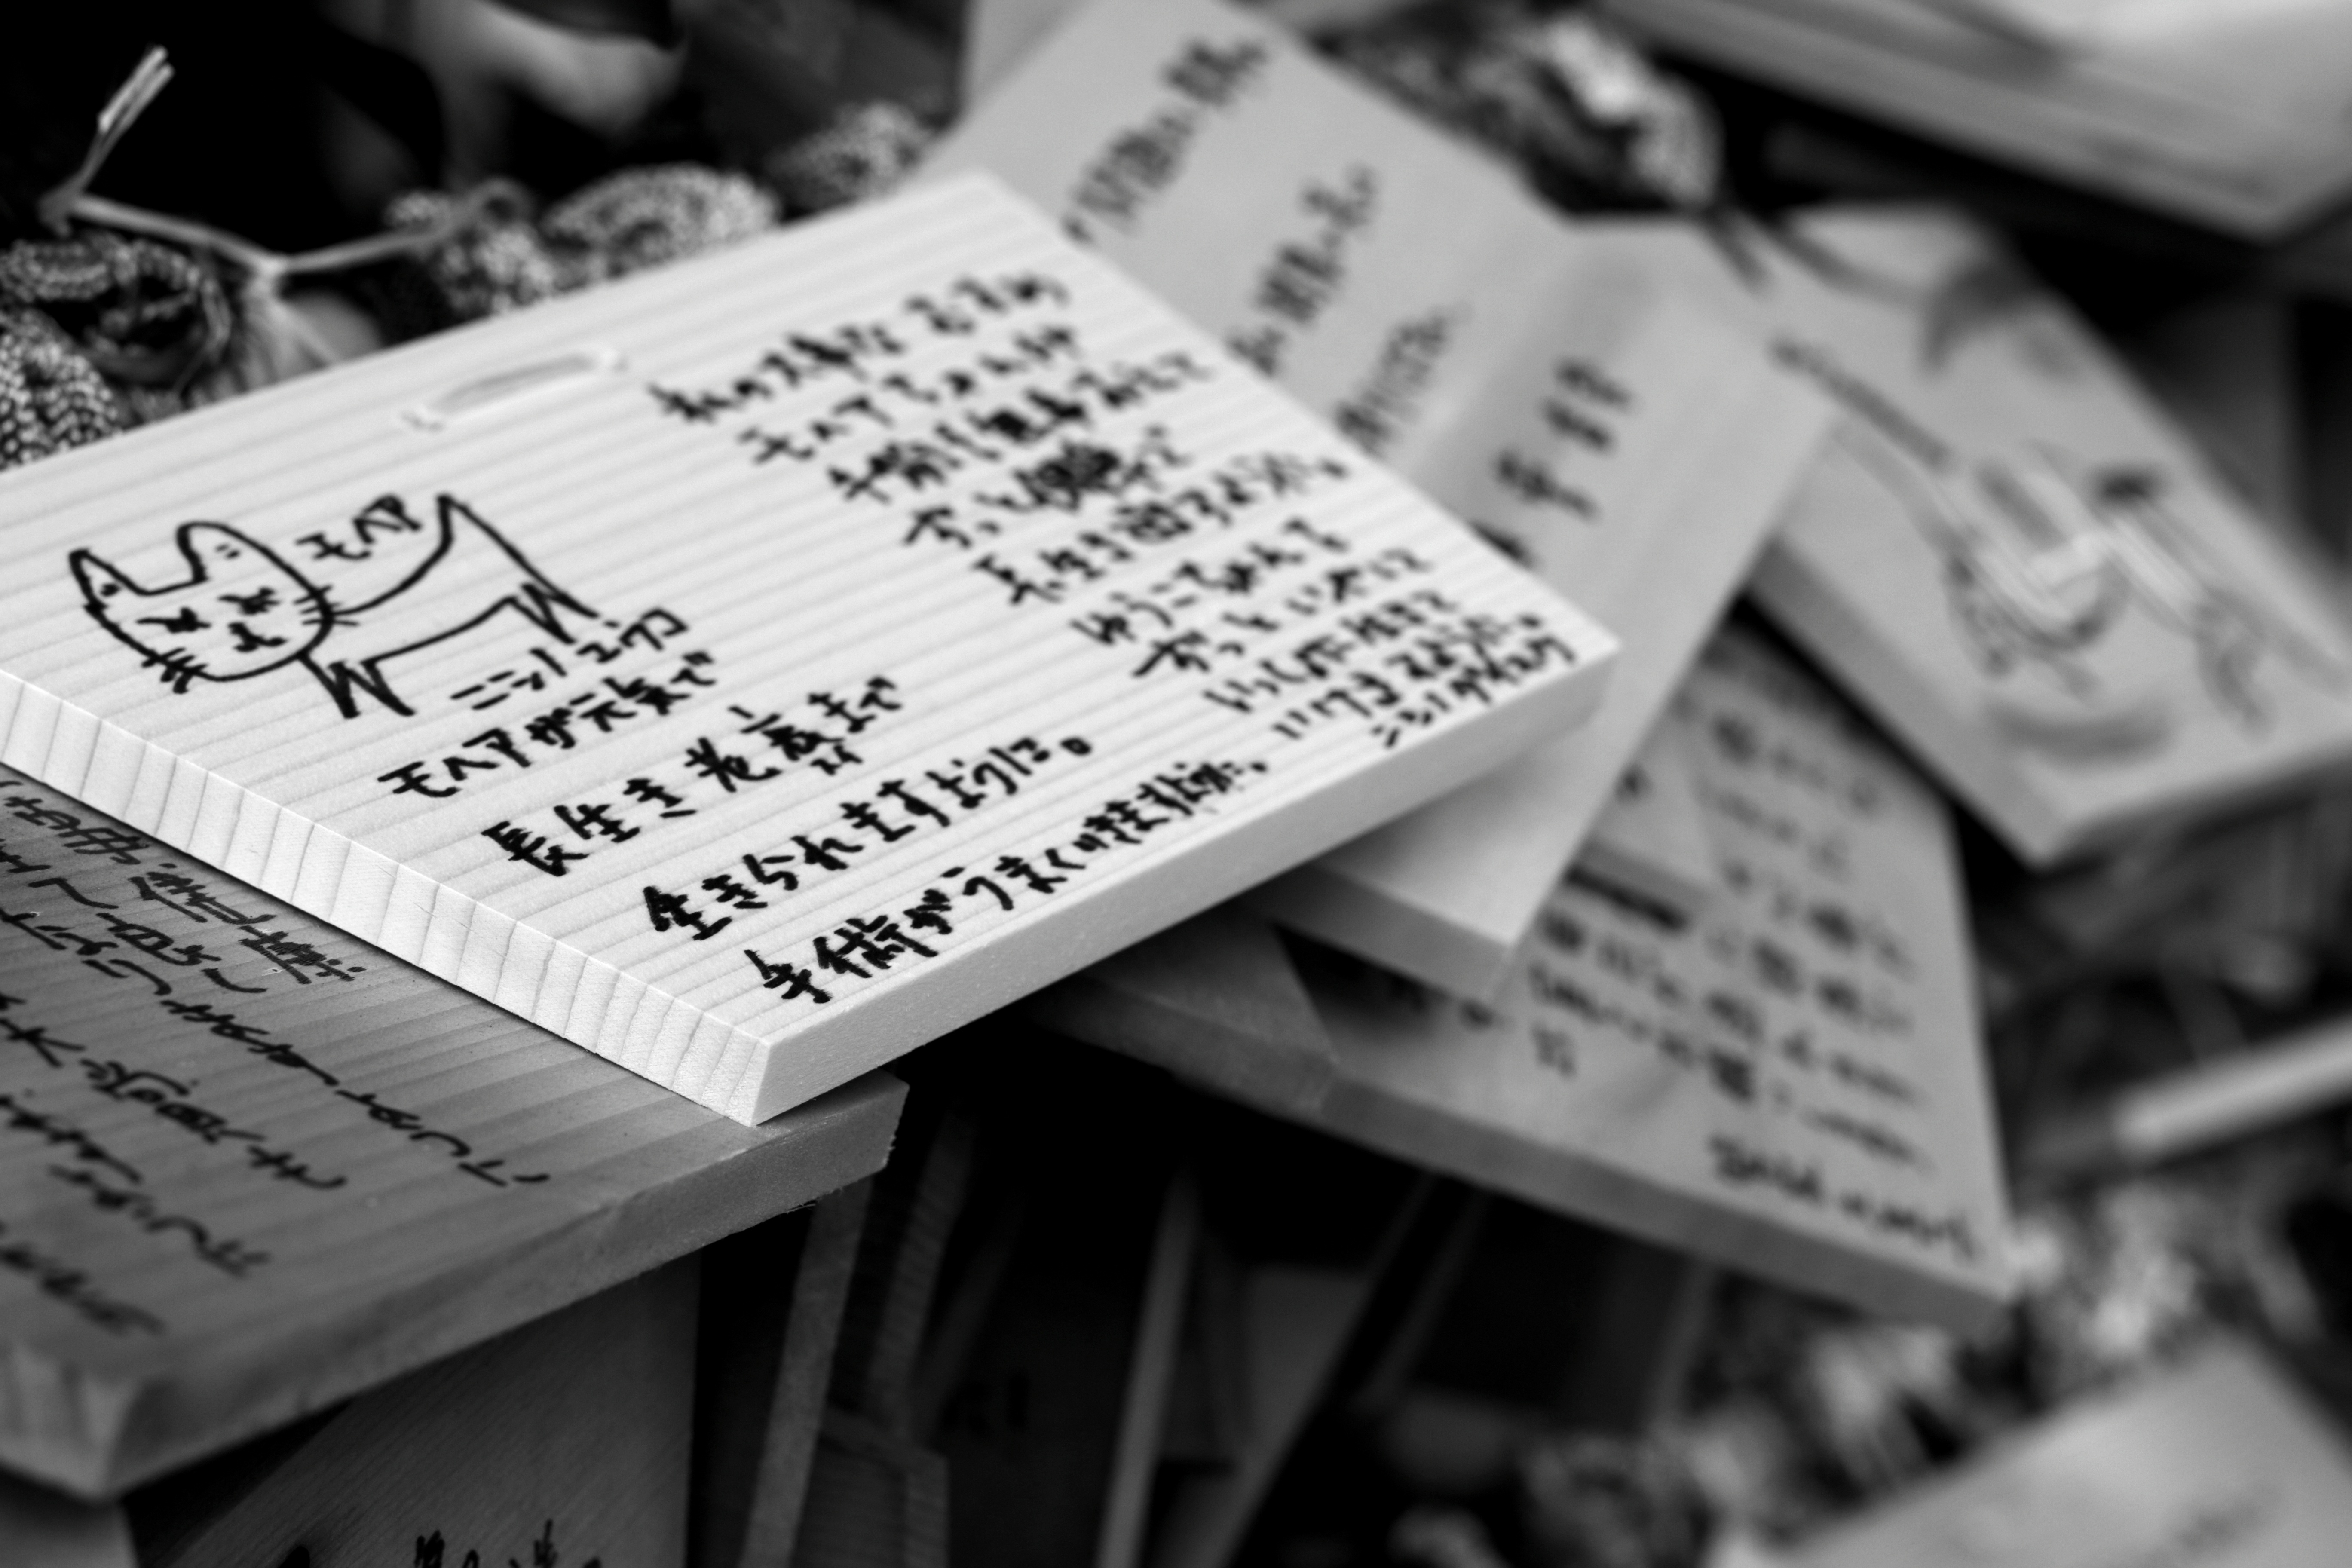
writing, black and white, wood, white, photography, smoke, newspaper, cup, buddhist, buddhism, religion, asia, black, monochrome, japan, incense, spiritual, brand, font, religious, art, candles, temple, japanese, faith, wooden, photograph, shrine, prayer, cleaning, sacred, traditional, purification, monochrome photography, animal temple